1929 Tour de France, Stage 12 to Stage 22

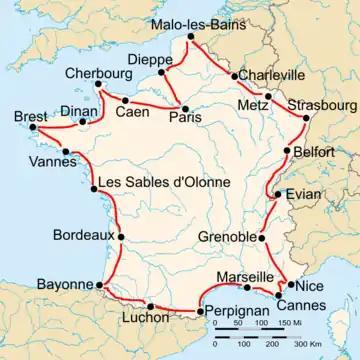
Route of the 1929 Tour de France

The 1929 Tour de France was the 23rd edition of Tour de France, one of cycling's Grand Tours. The Tour began in Paris with a flat stage on 30 June, and Stage 12 occurred on 13 July with a team time trial from Marseille. The race finished in Paris on 28 July.